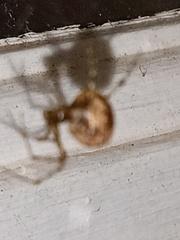
Species: Parasteatoda_tepidariorum